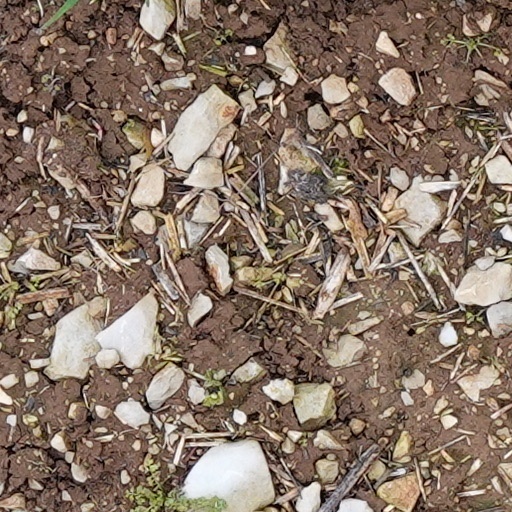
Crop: wheat